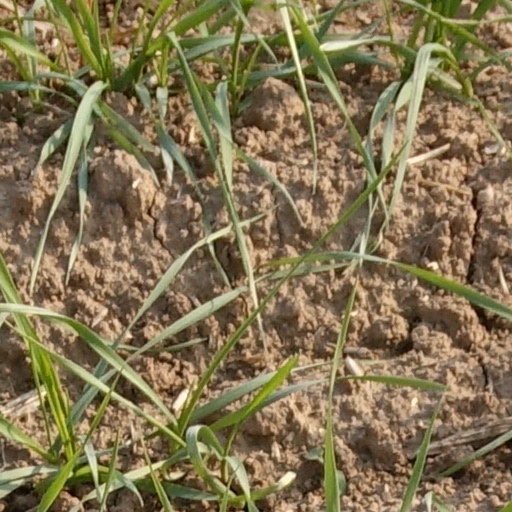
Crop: wheat